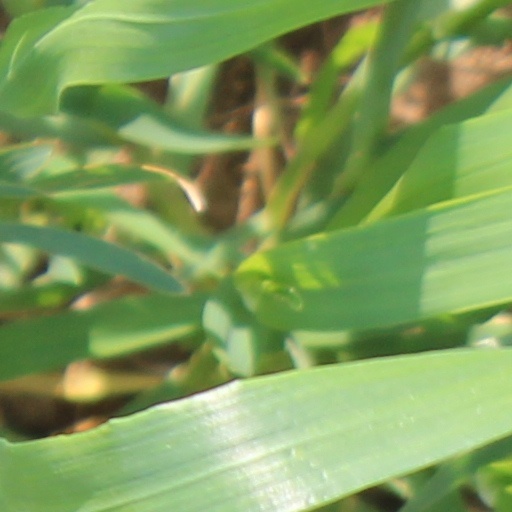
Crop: wheat